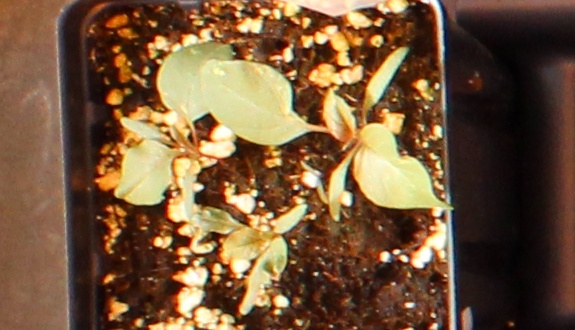
Label: Redroot Pigweed